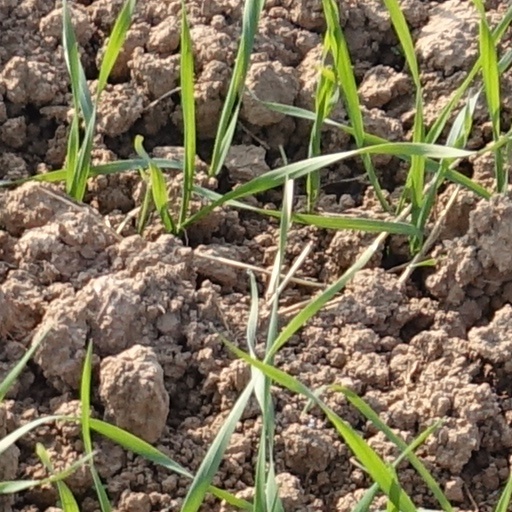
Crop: wheat